Ein Herz, das seinen Jesum lebend weiß, BWV 134

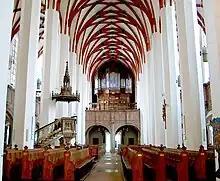
Thomaskirche, Leipzig

The cantata is Bach's second composition for Easter in Leipzig. On Easter Sunday of 1724, he had performed , from his time in Mühlhausen. On the second day of Easter, , which he had derived from the secular serenata , composed in Köthen in 1718. In a similar way, he arranged a cantata for the New Year's Day of 1719 in Köthen, , for the third day of Easter.